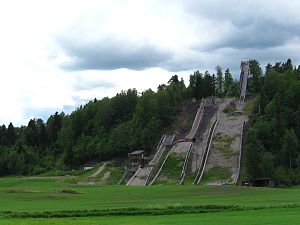
Holmestrand / Galleri
Holmestrand er en kommune i Vestfold og Telemark fylke i Norge. Den har et areal på 86 km², og en befolkning på 13.726 indbyggere